V. Gilpin Robinson

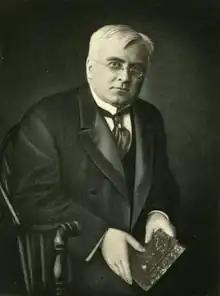
Robinson in a 1914 publication

V. Gilpin Robinson (August 21, 1851 - March 27, 1942) was an American lawyer and politician from Pennsylvania who served as a Republican member of the Pennsylvania House of Representatives for Delaware County from 1911 to 1913.